Thomas Theodor Heine

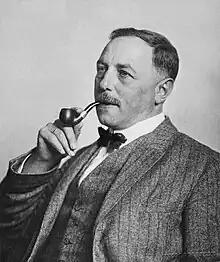
Heine in 1915

Thomas Theodor Heine (28 February 1867 – 26 January 1948) was a German painter, illustrator and cartoonist. Born in Leipzig, Heine established himself as a gifted caricaturist at an early age, which led to him studying art at the Kunstakademie Düsseldorf and, briefly, at the Academy of Fine Arts in Munich.